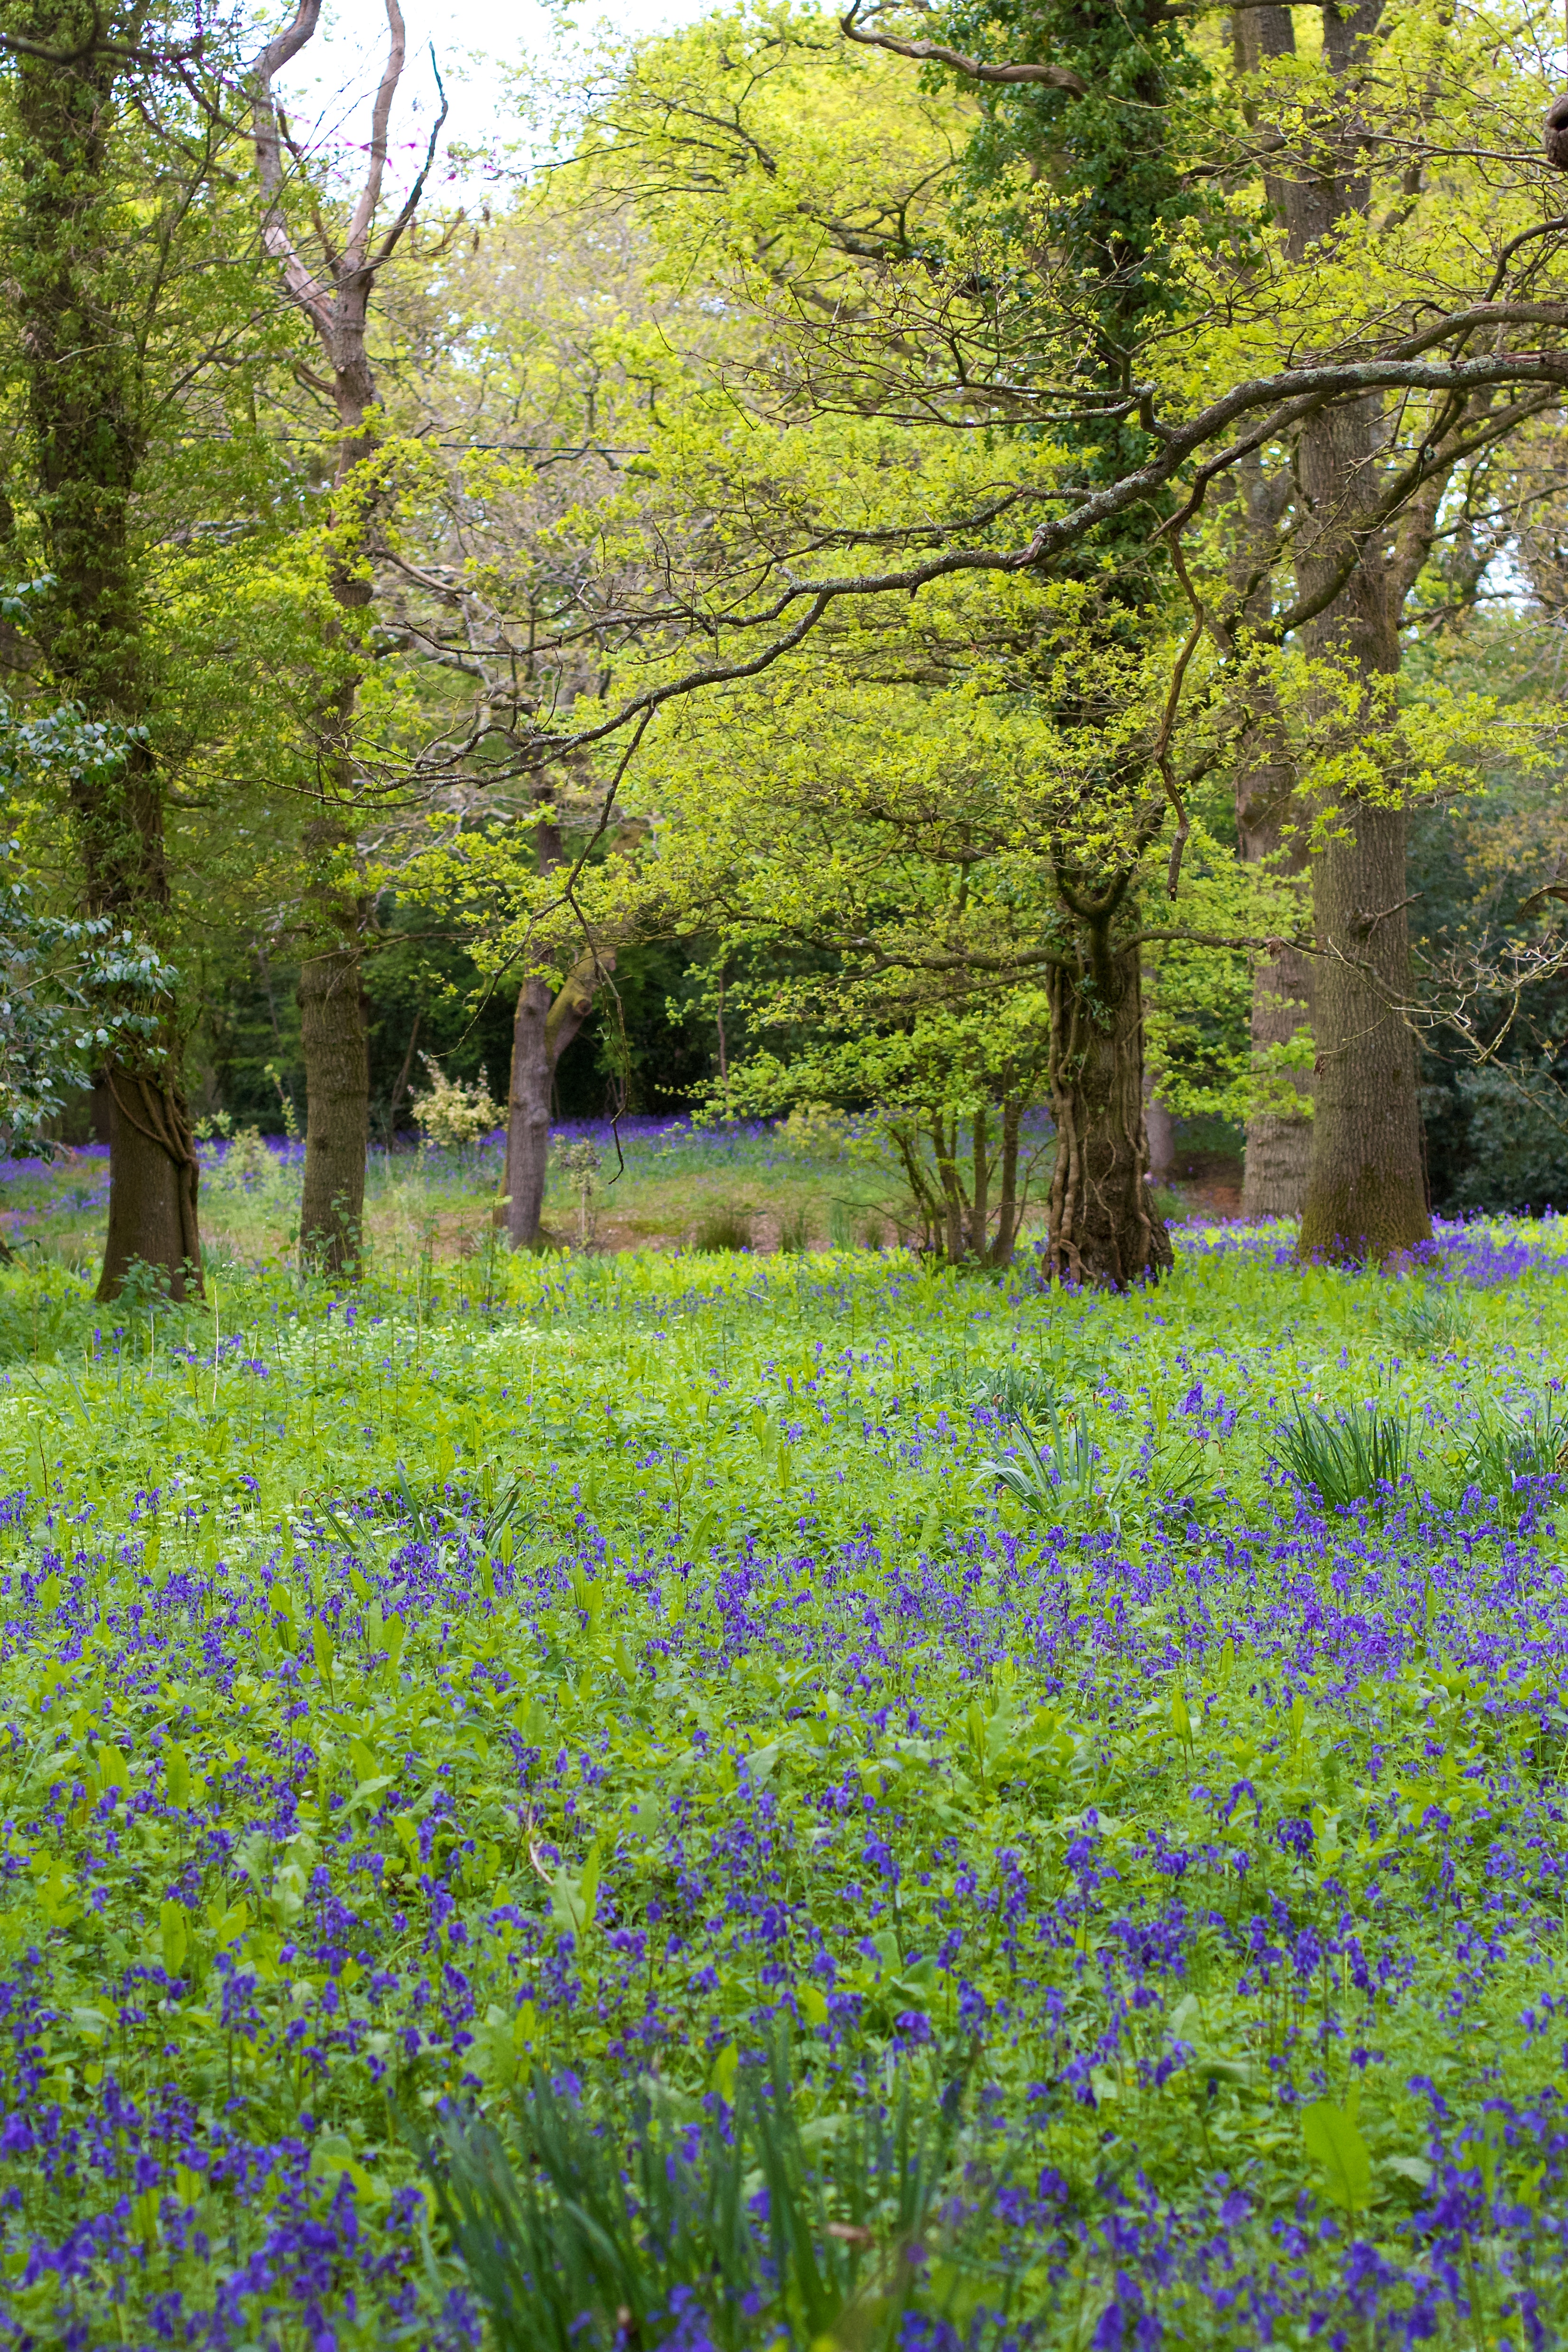
plant, meadow, prairie, leaf, flower, botany, garden, flora, wildflower, woodland, lupin, flowering plant, land plant